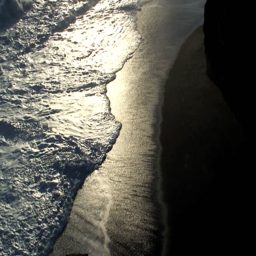
the cliffs and volcanic sand of black beach